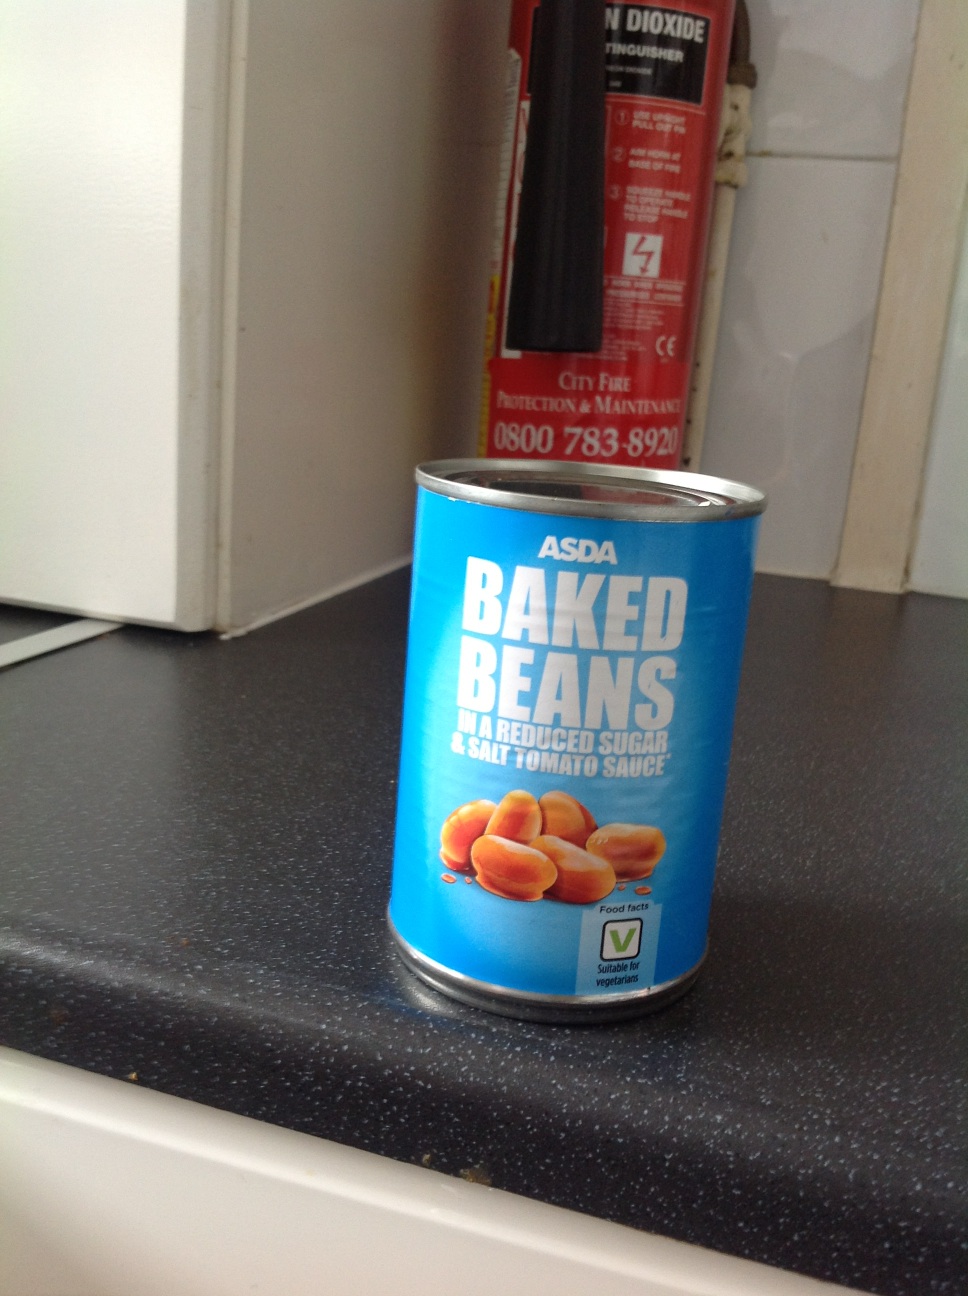Question: What does this can contain?
Answer: baked beans